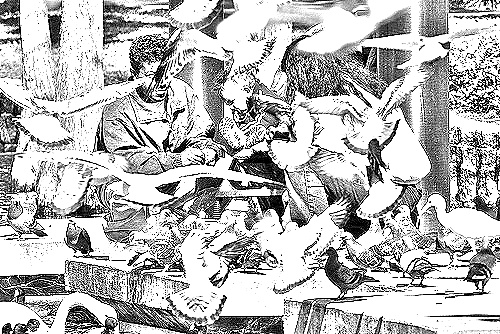
Portrait style: Sketch Portrait